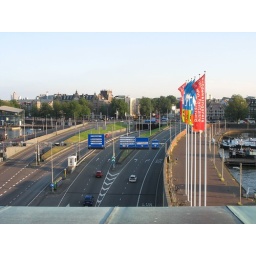
a view of the road leading into the Ij-tunnel, which goes underneath the river and enters Noord-Holland.